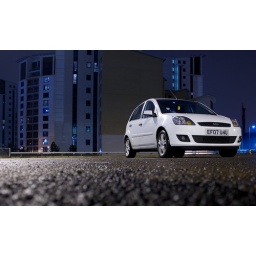
my ford fiesta white car in a car park at the sage gateshead